Attack on Mers-el-Kébir

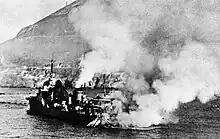

"Strasbourg", three destroyers and one gunboat managed to avoid the mines and escape from the port under attack from a flight of Swordfish bombers from "Ark Royal". The French ships shot down two Swordfish, the crews being rescued by the destroyer ; a French flying boat also bombed a British destroyer. As the British bombing had little effect, at Somerville ordered his ships to pursue. "Rigault de Genouilly", en route to Oran, met Force H at and steamed towards "Hood", only to come under fire from the light cruisers and at respectively. "Hood" also fired several 15-inch shells at "Rigault de Genouilly" and the French ship replied with nineteen shells before being hit by "Enterprise" and withdrawing. A British aircraft had sighted "Danaé" and "Eurydice" shortly before 8:00 p.m. and dropped illuminated floats to guide a British destroyer to them. The destroyer depth-charged the two submarines but they escaped without damage.